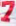
Number: 7